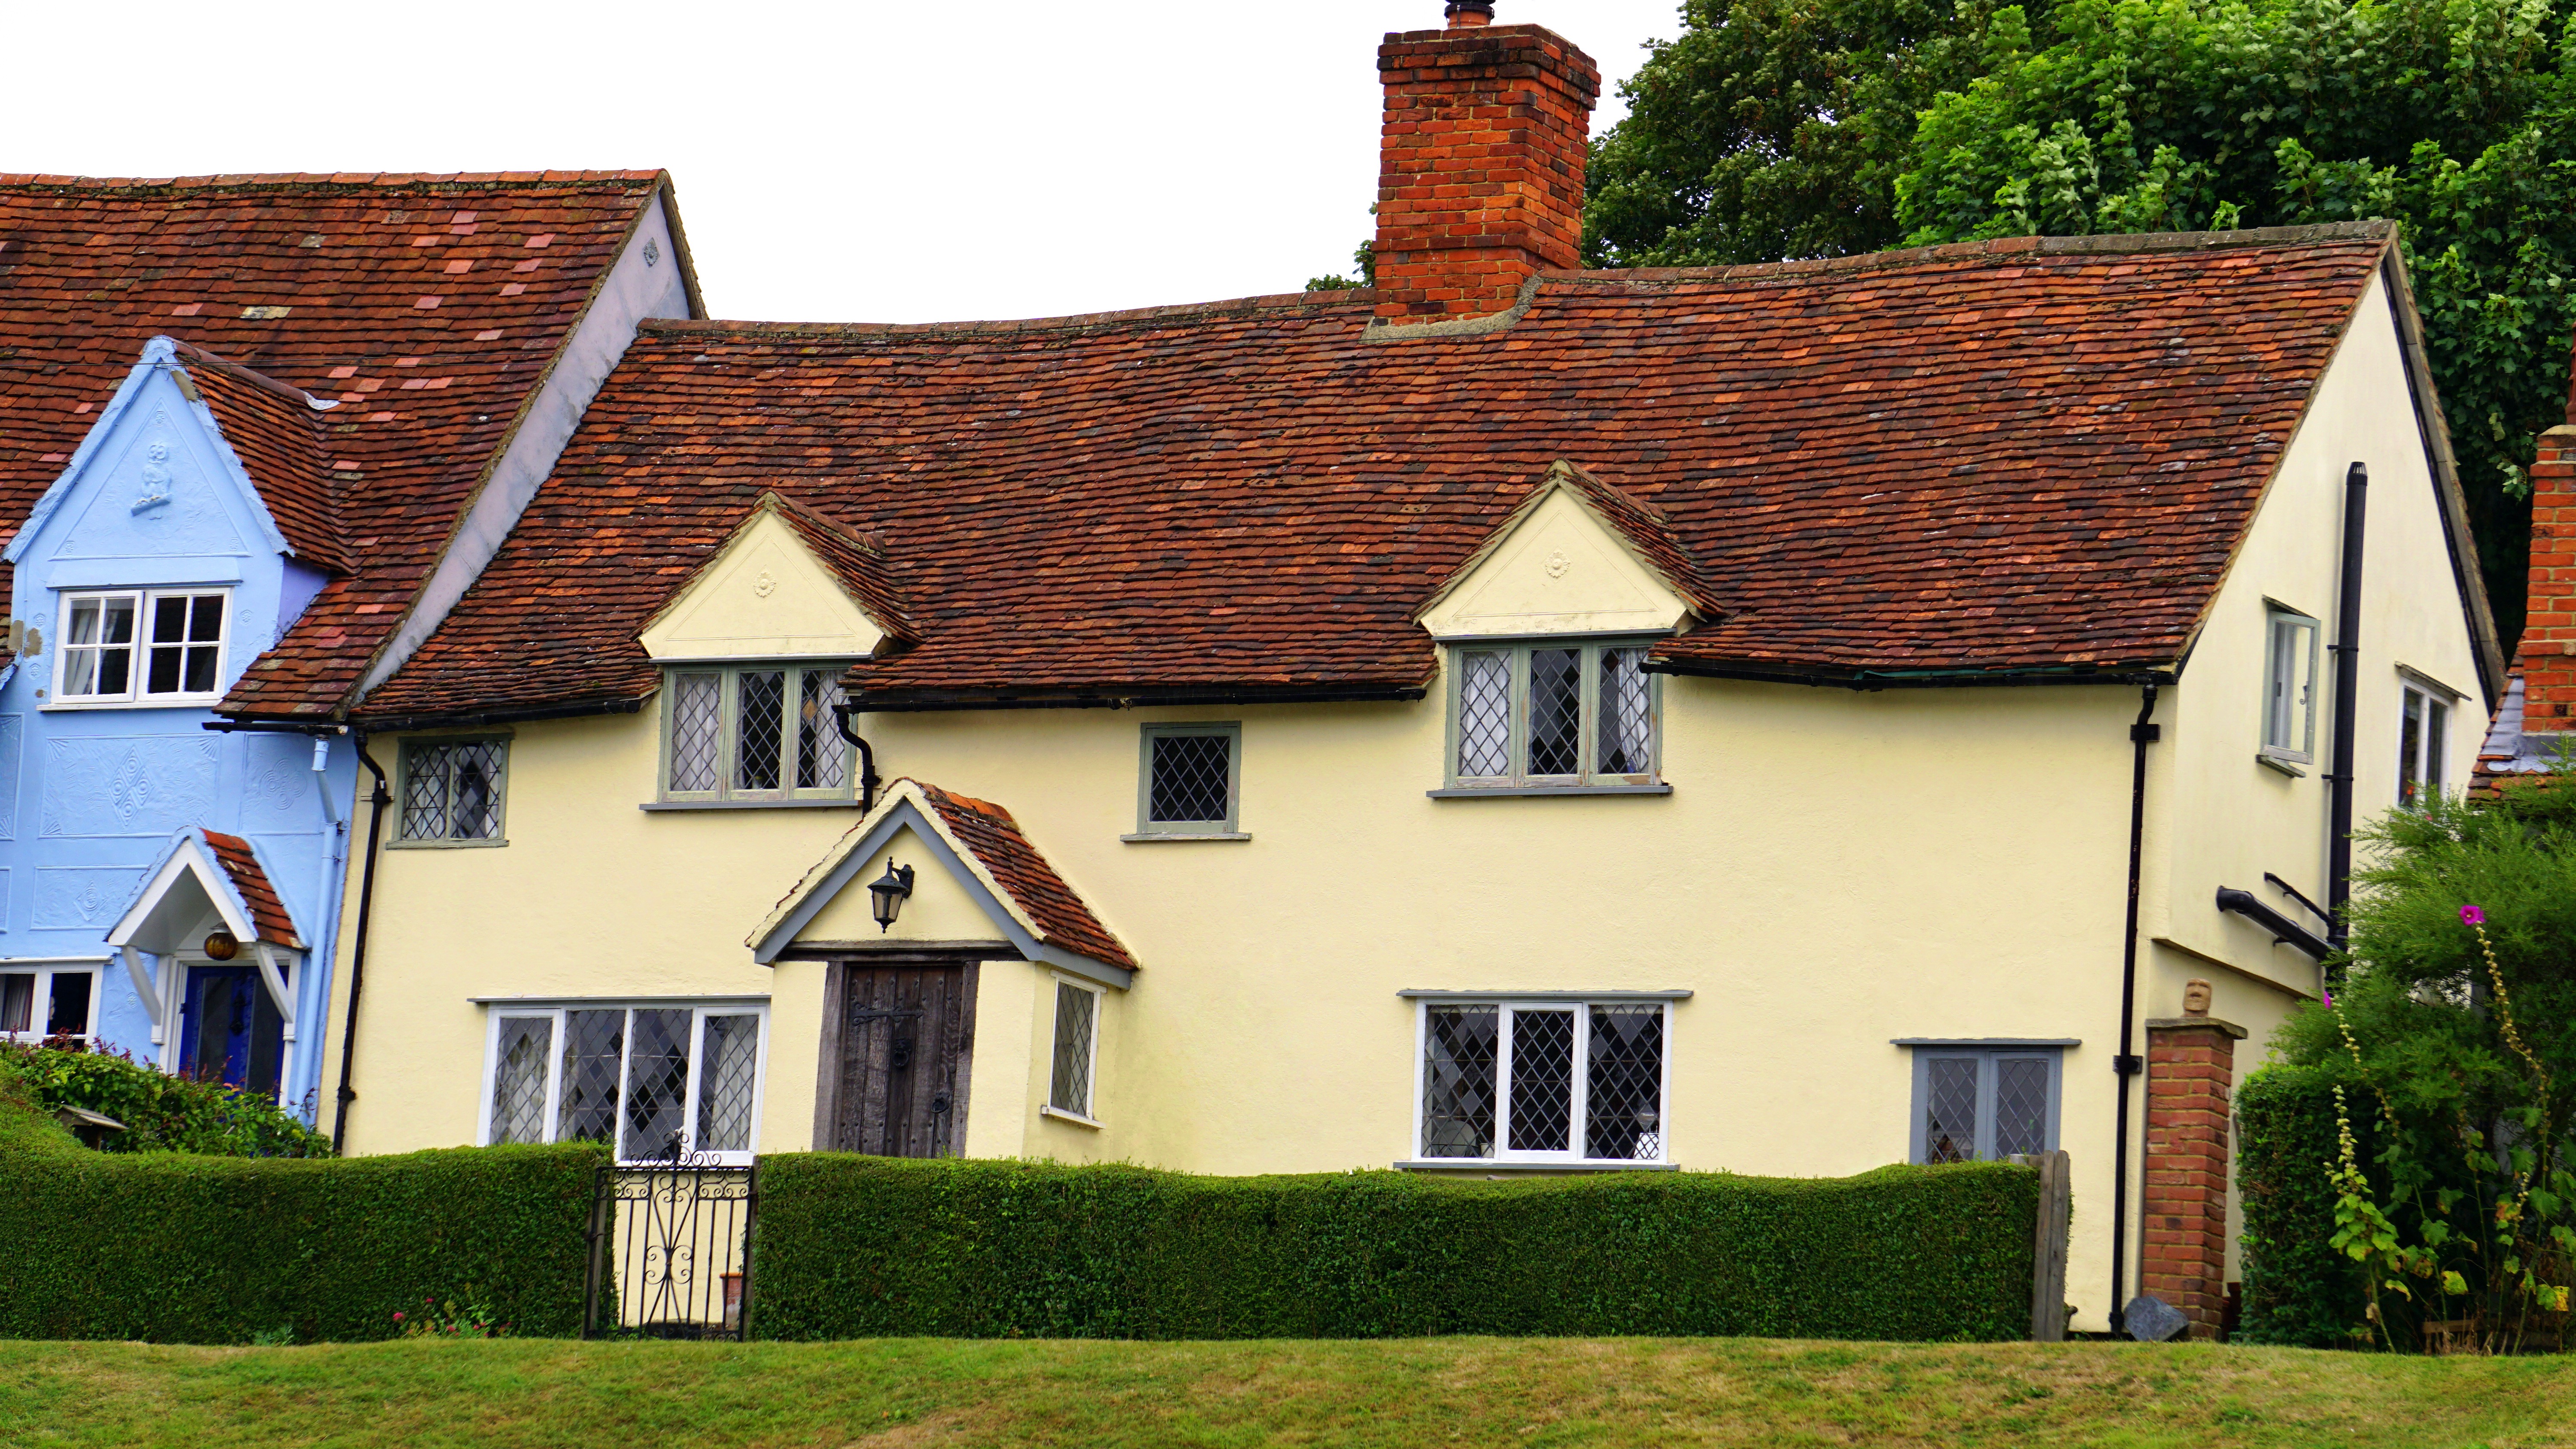
grass, architecture, farm, lawn, house, roof, building, home, village, cottage, facade, property, door, windows, farmhouse, estate, hedge, siding, neighbourhood, manor house, rural area, residential area